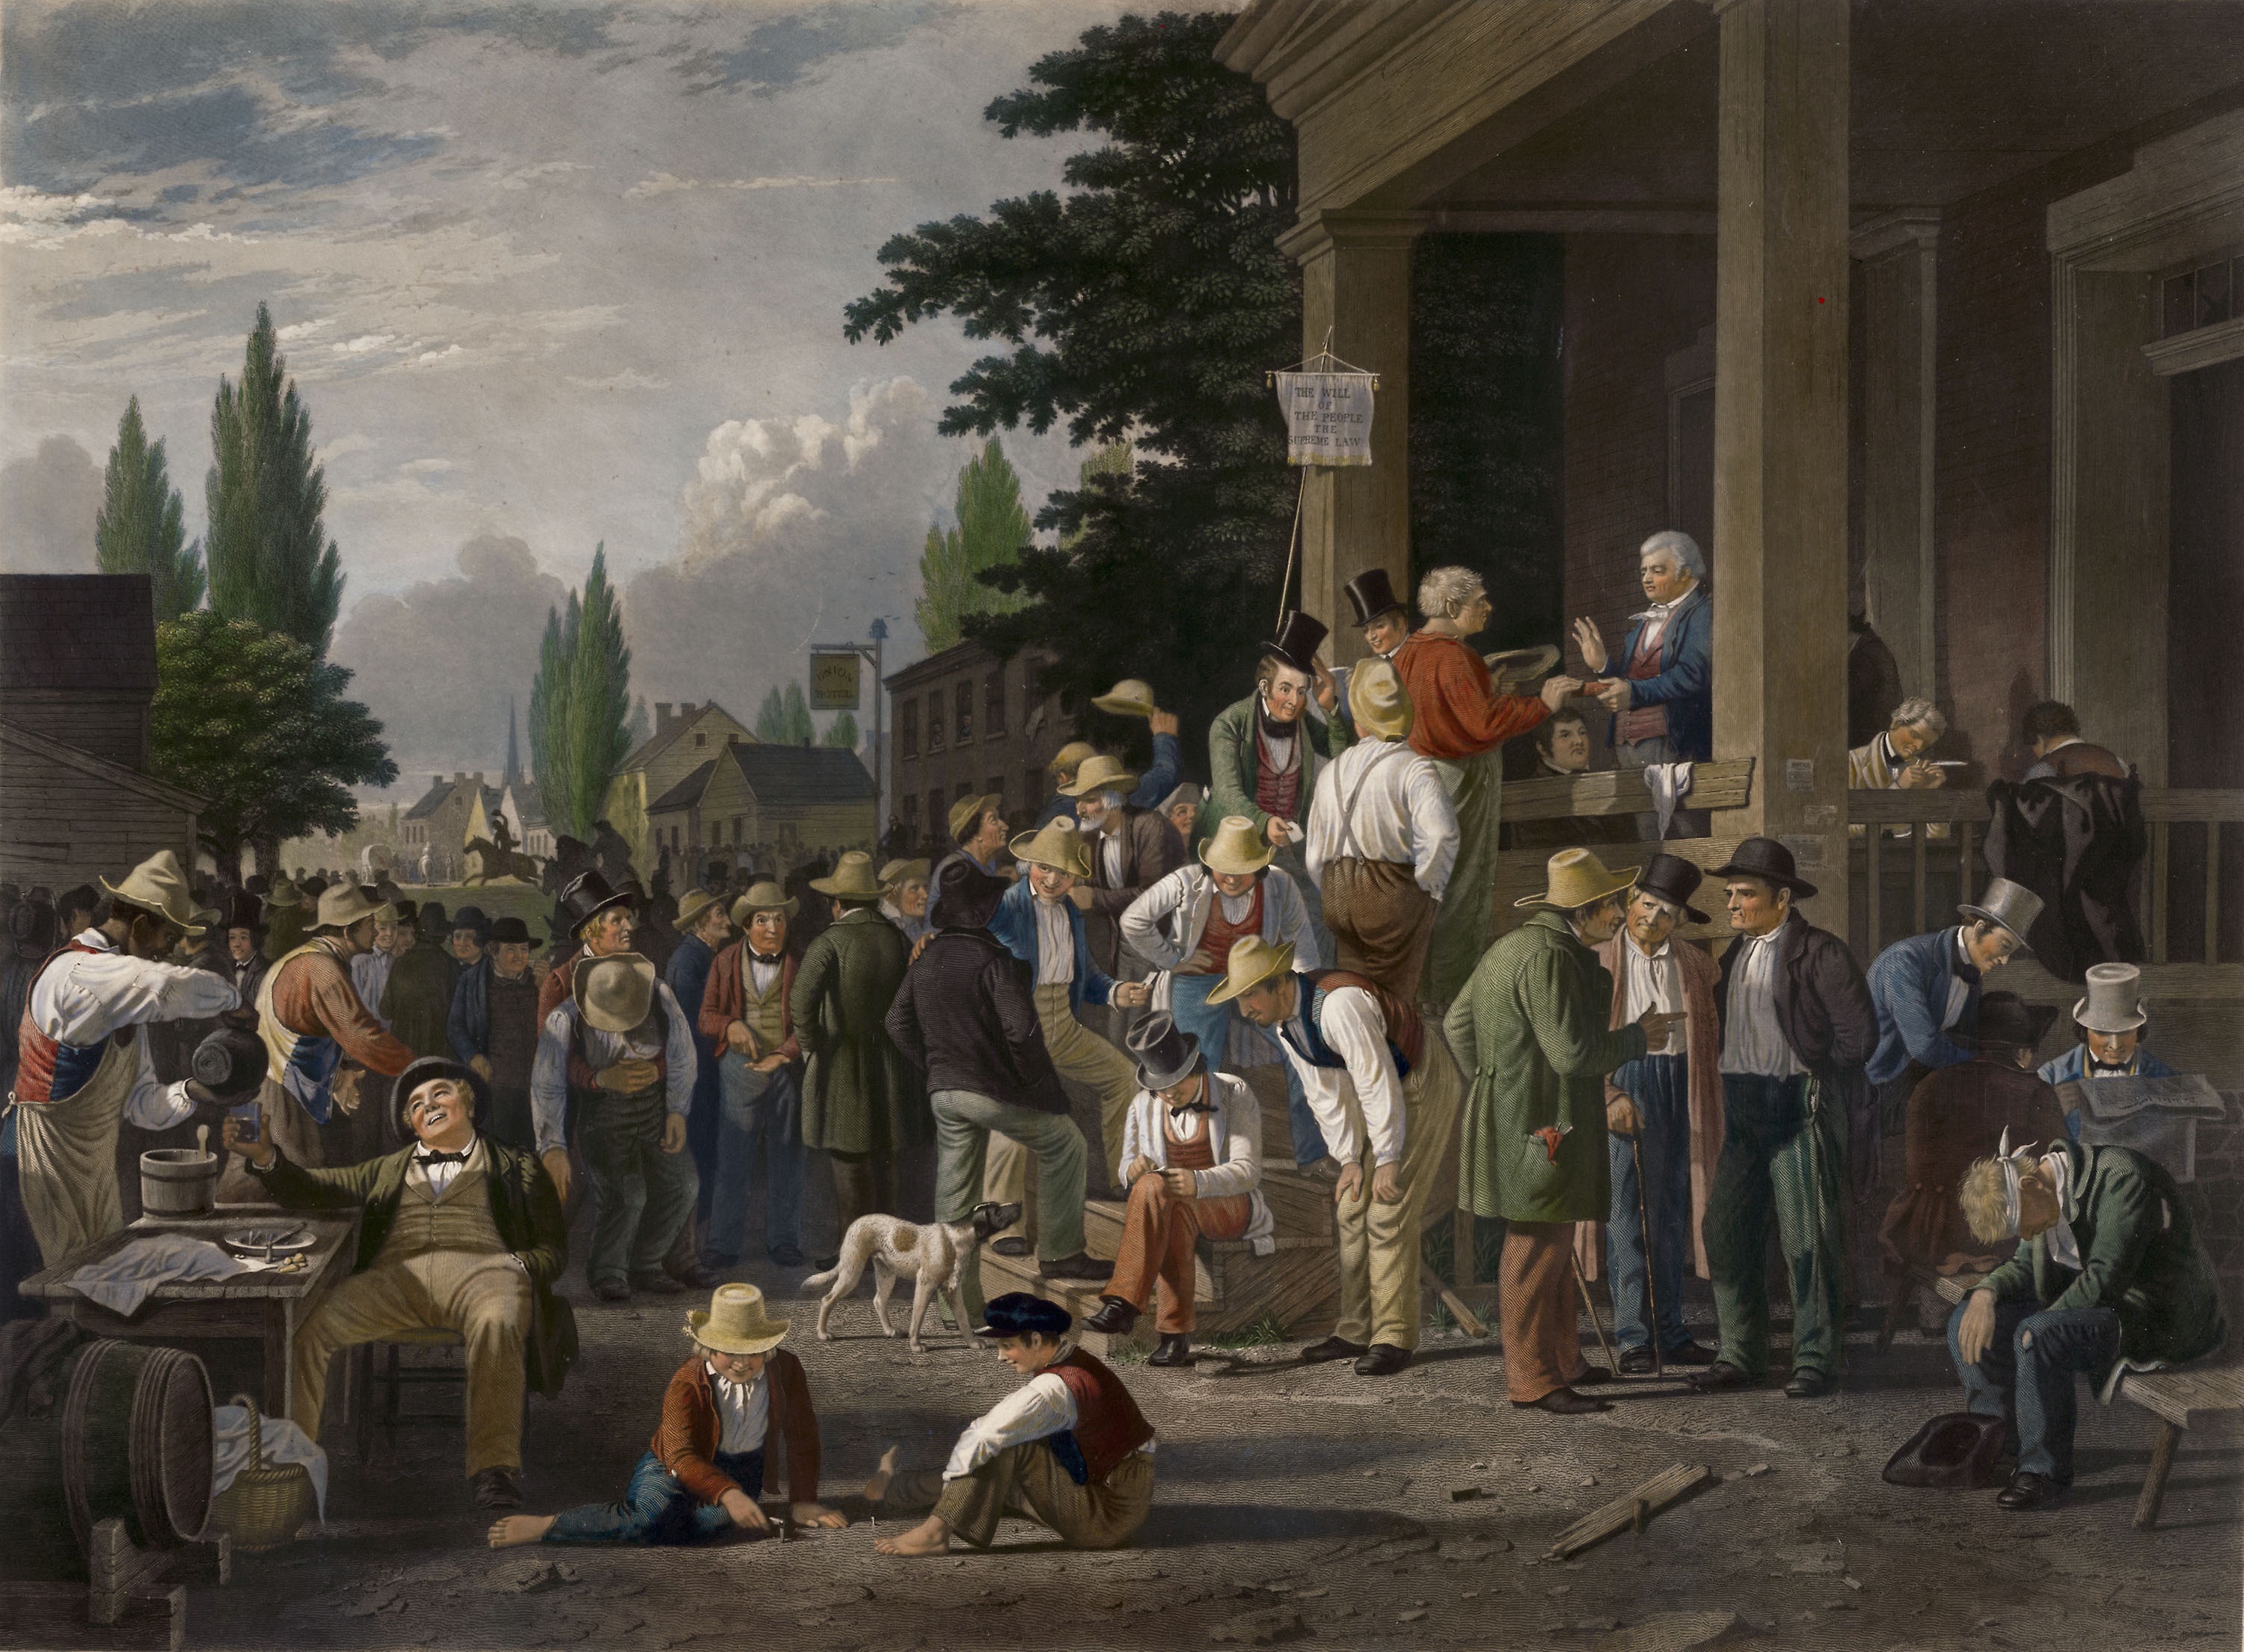
painting, recreation, art